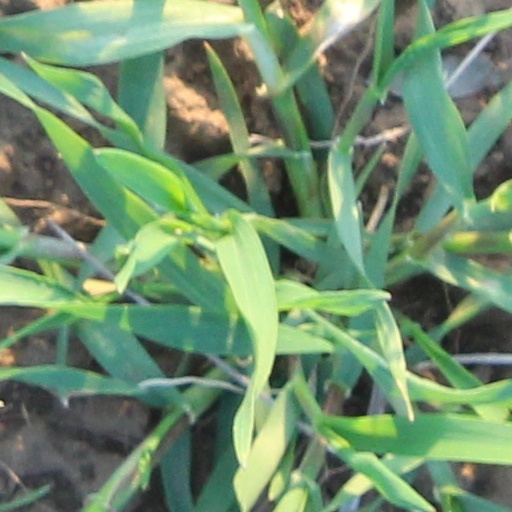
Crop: wheat